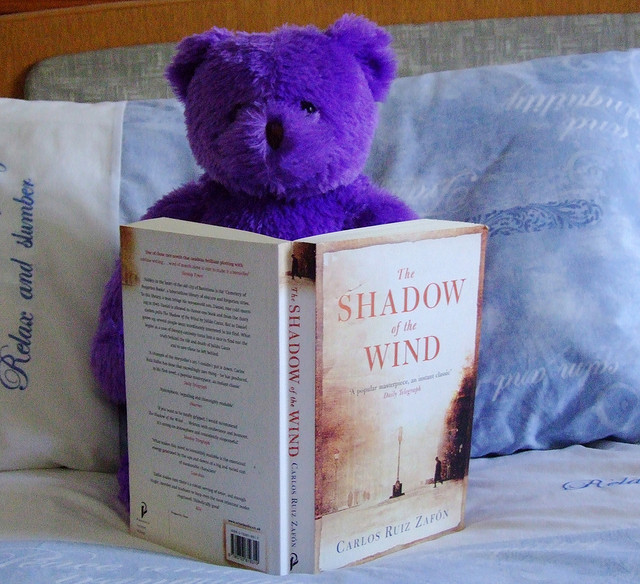
user: Given an image and a question. Answer the question in a short answer. Question: What is the book about? Short Answer:
assistant: mystery